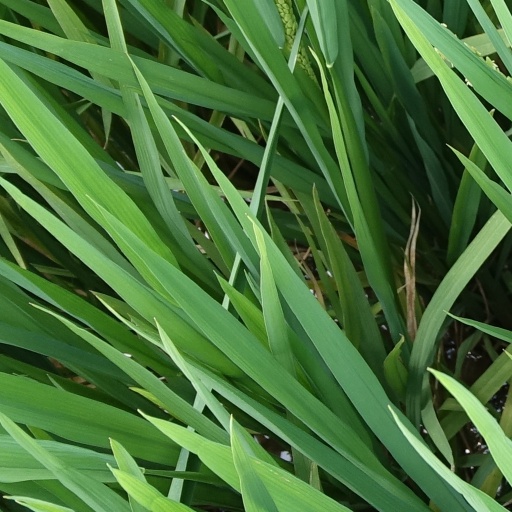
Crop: rice